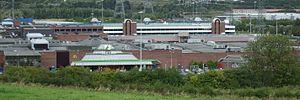
MetroCentre est un centre commercial du Royaume-Uni. Il est à ce jour, le plus grand centre commercial de toute l'Union européenne. Situé à Gateshead sur un ancien site industriel, près de la rivière Tyne, MetroCentre a ouvert ses portes le 14 octobre 1986 et compte 342 magasins occupant 194 100 m².